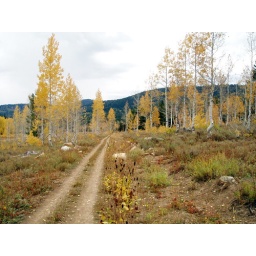
The yellow of the trees is in real life much brighter than in the photo.